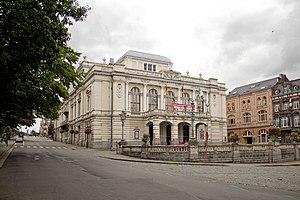
Le Grand Théâtre de Verviers. This is a photo of a monument in Wallonia, number: 63079-CLT-0111-01
Cette page regroupe l'ensemble du patrimoine immobilier classé de la ville belge de Verviers.
Le Grand-Théâtre de Verviers est un théâtre à l'italienne de style Louis XIV situé sur le terrain dit du « Chic-Chac » à Verviers en Belgique qui est ouvert au public en 1892. Centre d’une activité lyrique et culturelle florissante pendant trois quarts de siècle, la programmation et la variété d’activité du théâtre ont décru jusqu’à finalement s’interrompre totalement en 2015.
La liste du patrimoine immobilier exceptionnel de la Wallonie est établie par arrêté du Gouvernement wallon. Au 7 février 2013, elle comprenait les biens suivants. Une nouvelle liste révisée est parue au Moniteur belge du 26 octobre 2016. Elle reprend les 218 biens inscrits par le Gouvernement wallon sur la liste du Patrimoine exceptionnel de la Wallonie. La liste 2016 comprend quatre nouveaux biens